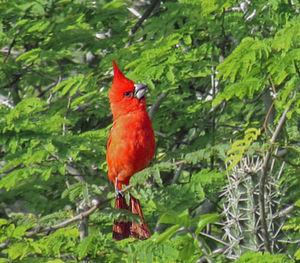
Maracaibo ou Maracaïbo est une ville du Venezuela et la capitale de l'État de Zulia. Elle est située à l'entrée du lac Maracaibo, à 514 km à l'ouest de Caracas. La population de son aire urbaine était estimée à 1 551 539 habitants en 2011. Maracaibo, dont l'économie repose sur l'exploitation du pétrole du lac Maracaibo, est la deuxième plus grande ville du Venezuela après la capitale.